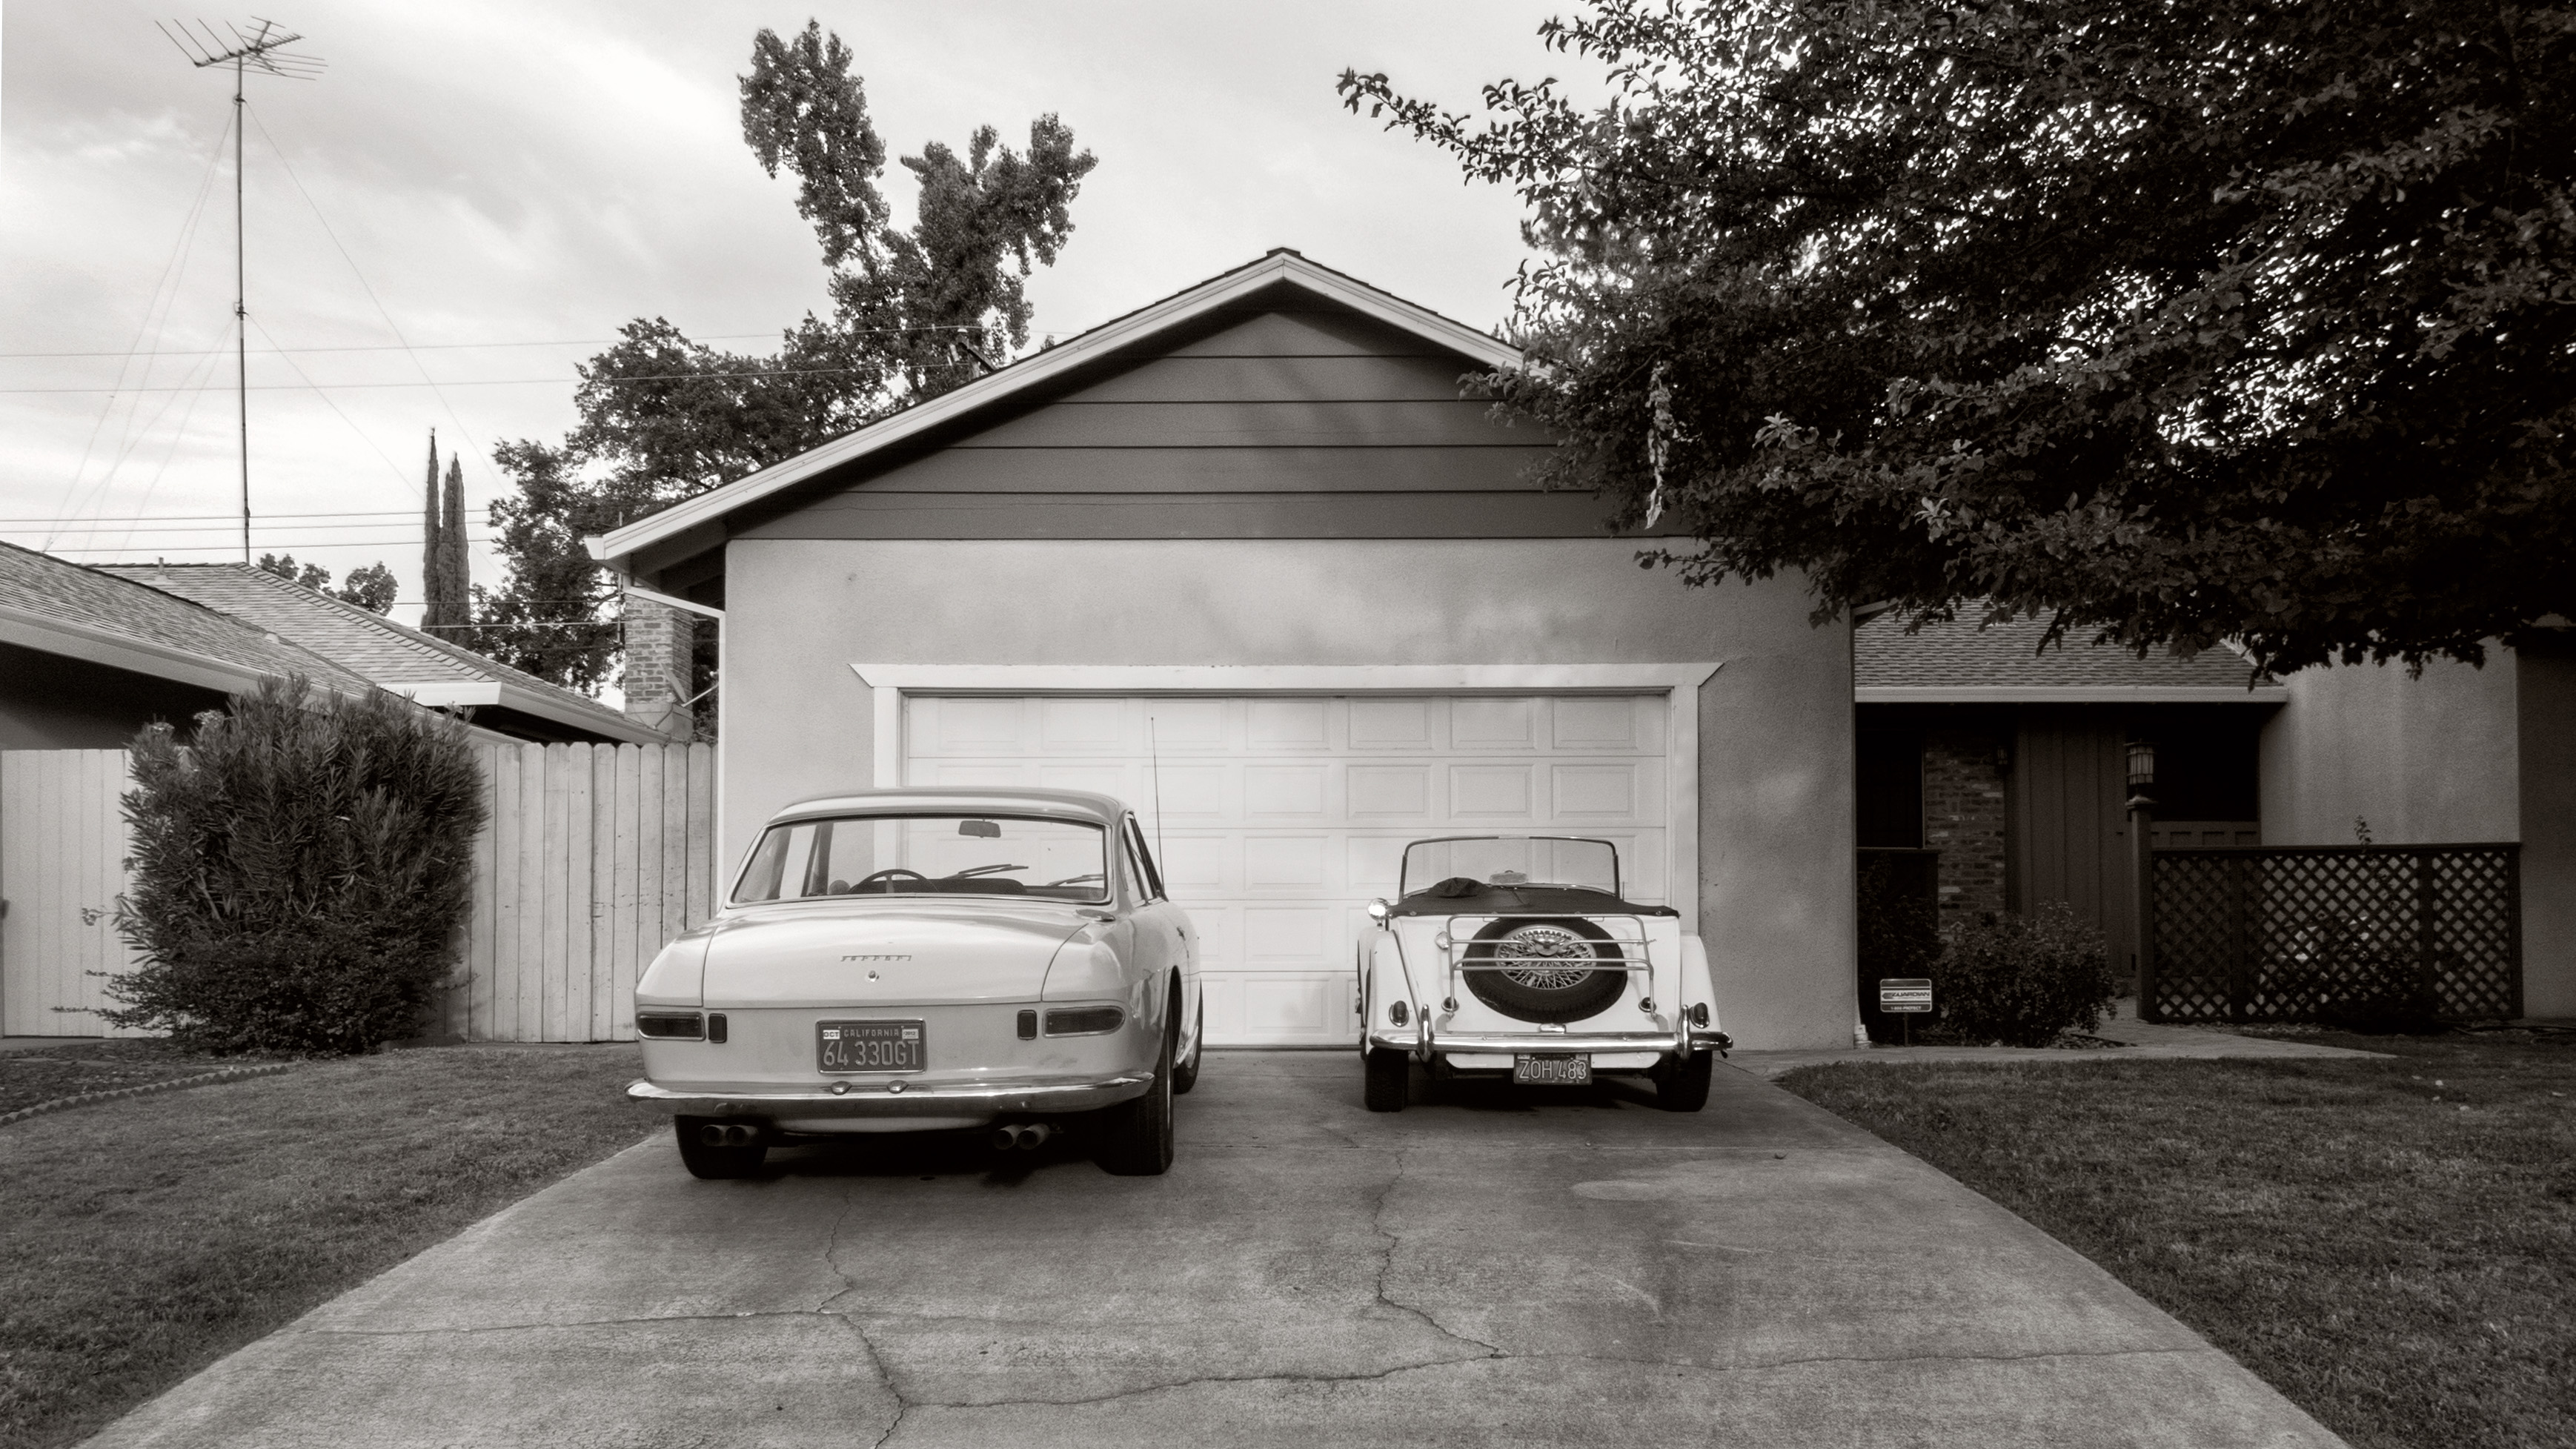
black and white, architecture, white, street, car, house, home, suburb, vehicle, garage, monochrome, morgan, estate, ferrari, suburbian, 330gt, monochrome photography, residential area